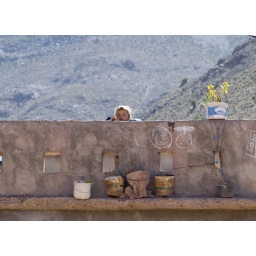
A Child standing on a house roof near Toubkal, Morocco.